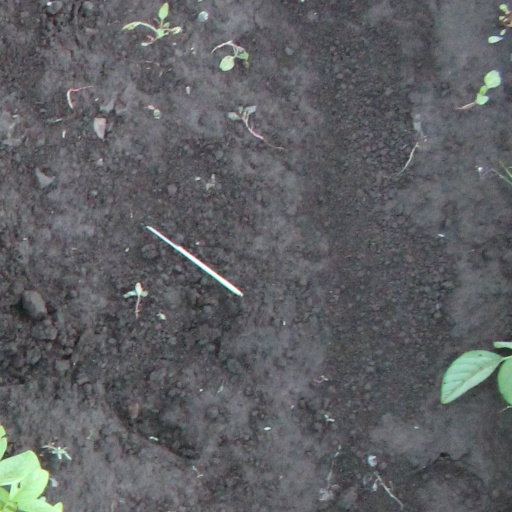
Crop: soybean